List of reptiles of El Salvador

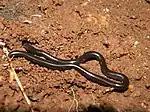
"Epictia goudotii"

Leptotyphlopidae (Leptotyphlopidae) are a family of snakes native to America, Africa and Asia. They are burrowing snakes, adapted to living in burrows, which feed on ants and termites. They are relatively small snakes that rarely exceed in length. The body is cylindrical, with polished scales, a blunt head and a short tail. They feed mainly on termites or ants, as well as their larvae and pupae. The pheromones they produce protect them from termite attacks. There are 2 genera that comprise 87 species, two of them occur in El Salvador.